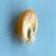
Maize quality: Good